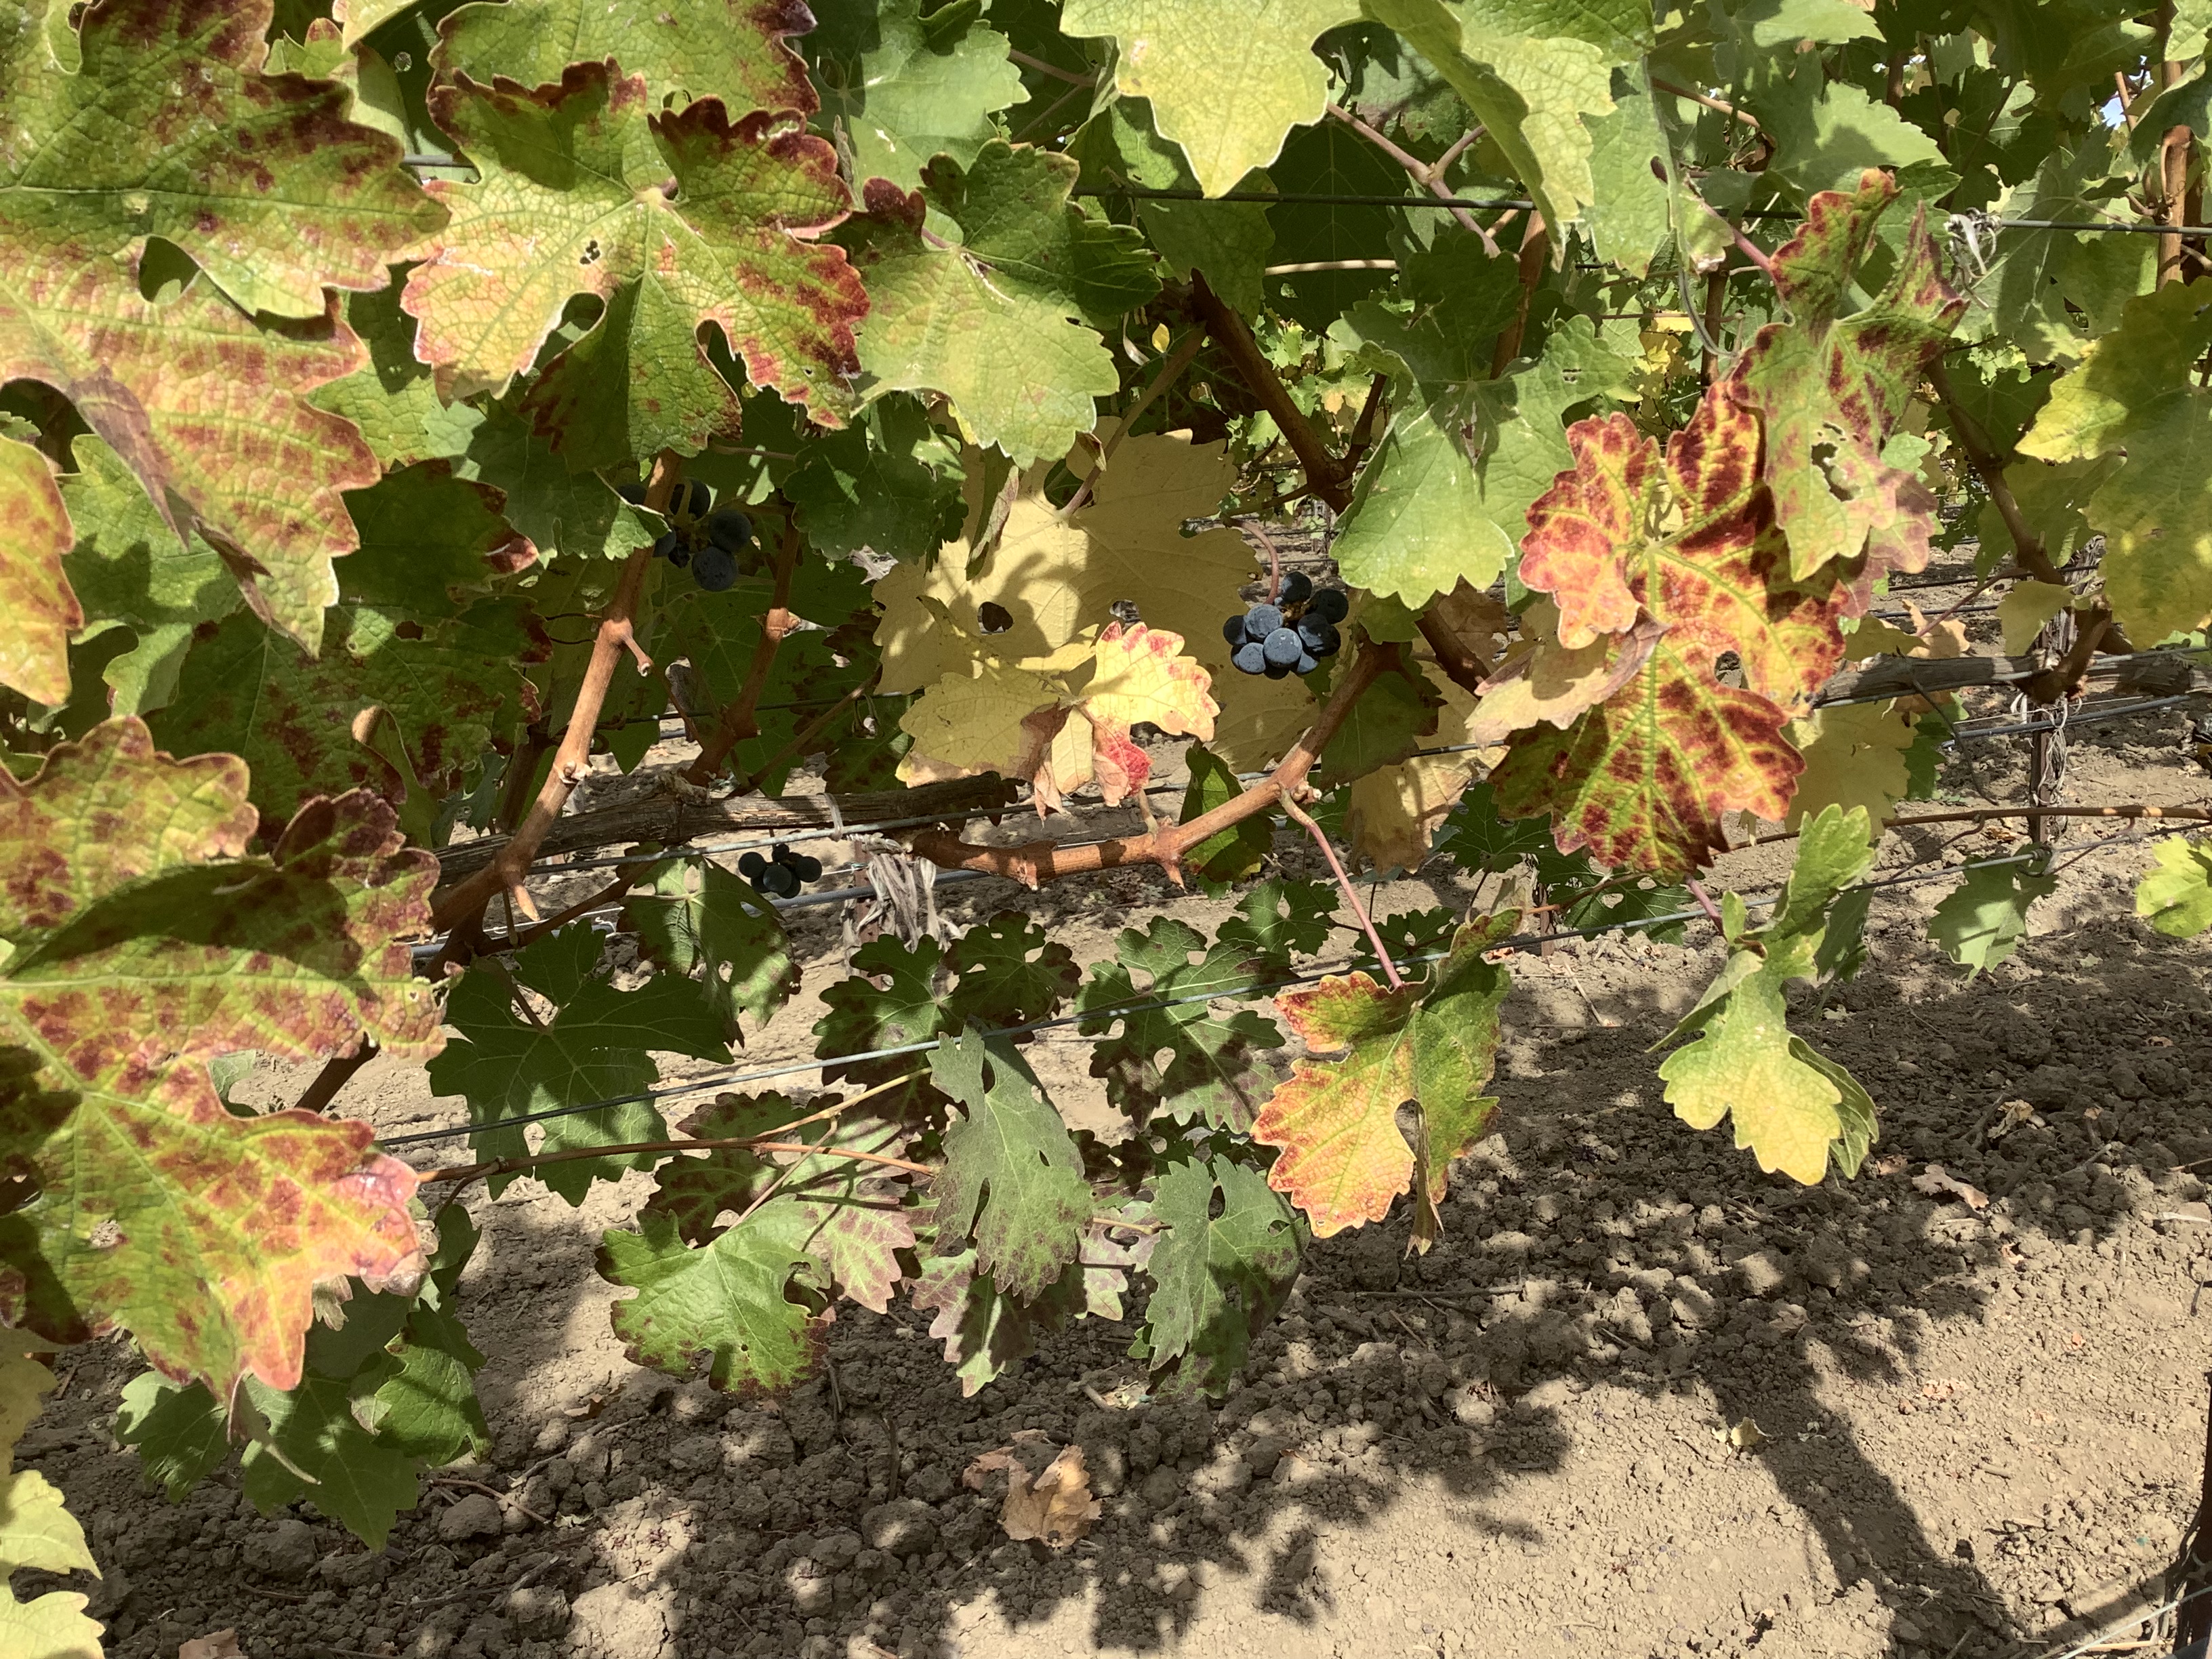
Label: Leafroll 3